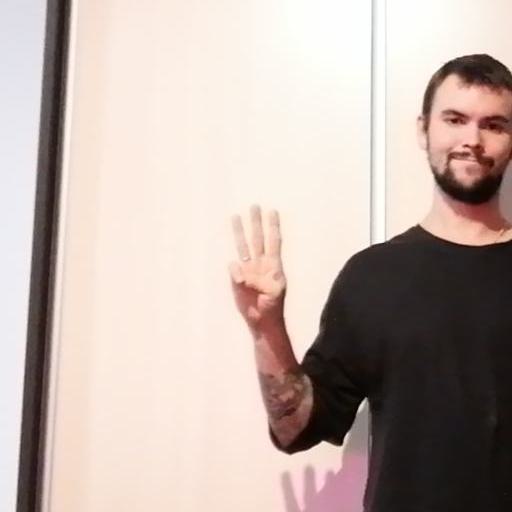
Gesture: three